Heinie Schuble

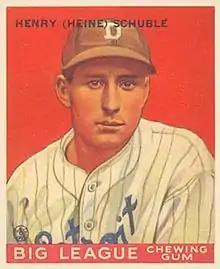
Heinie Schuble baseball card, 1933

Henry George "Heinie" Schuble (November 1, 1906 – October 2, 1990) was an American baseball infielder. He played professional baseball for 11 years from 1926 to 1936, including seven seasons in Major League Baseball with the St. Louis Cardinals (1927 and 1936) and Detroit Tigers (1929–1935). He appeared in 332 major league games (172 at shortstop, 106 at third base) and compiled a .251 batting average and .296 on-base percentage.